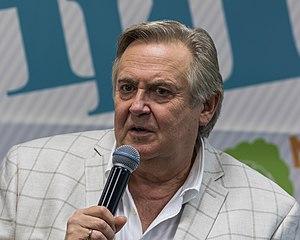
Iouri Nikolaïevitch Stoïanov, né le 10 juillet 1957 à Borodino, dans l'Oblast d'Odessa, en RSS d'Ukraine, est un acteur soviétique, puis russe. Il a été fait Artiste du peuple de la Fédération de Russie en 2001. Il est l'auteur, le réalisateur et l'interprète, avec son partenaire Ilia Lvovitch Oleïnikov, de la série télévisée La Petite Ville.